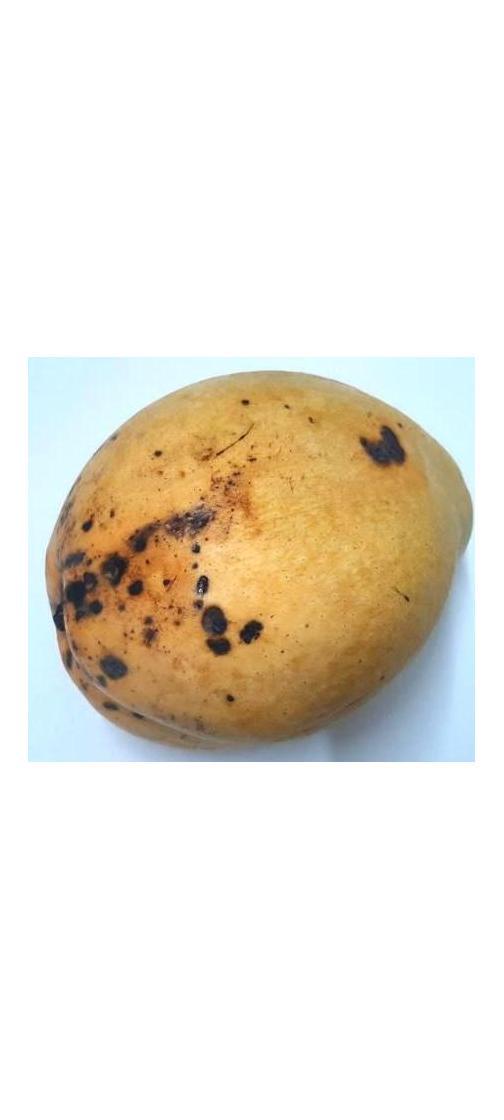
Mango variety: Bari-11